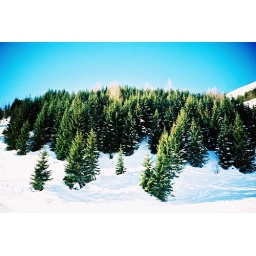
liked the green of these trees against the blue sky